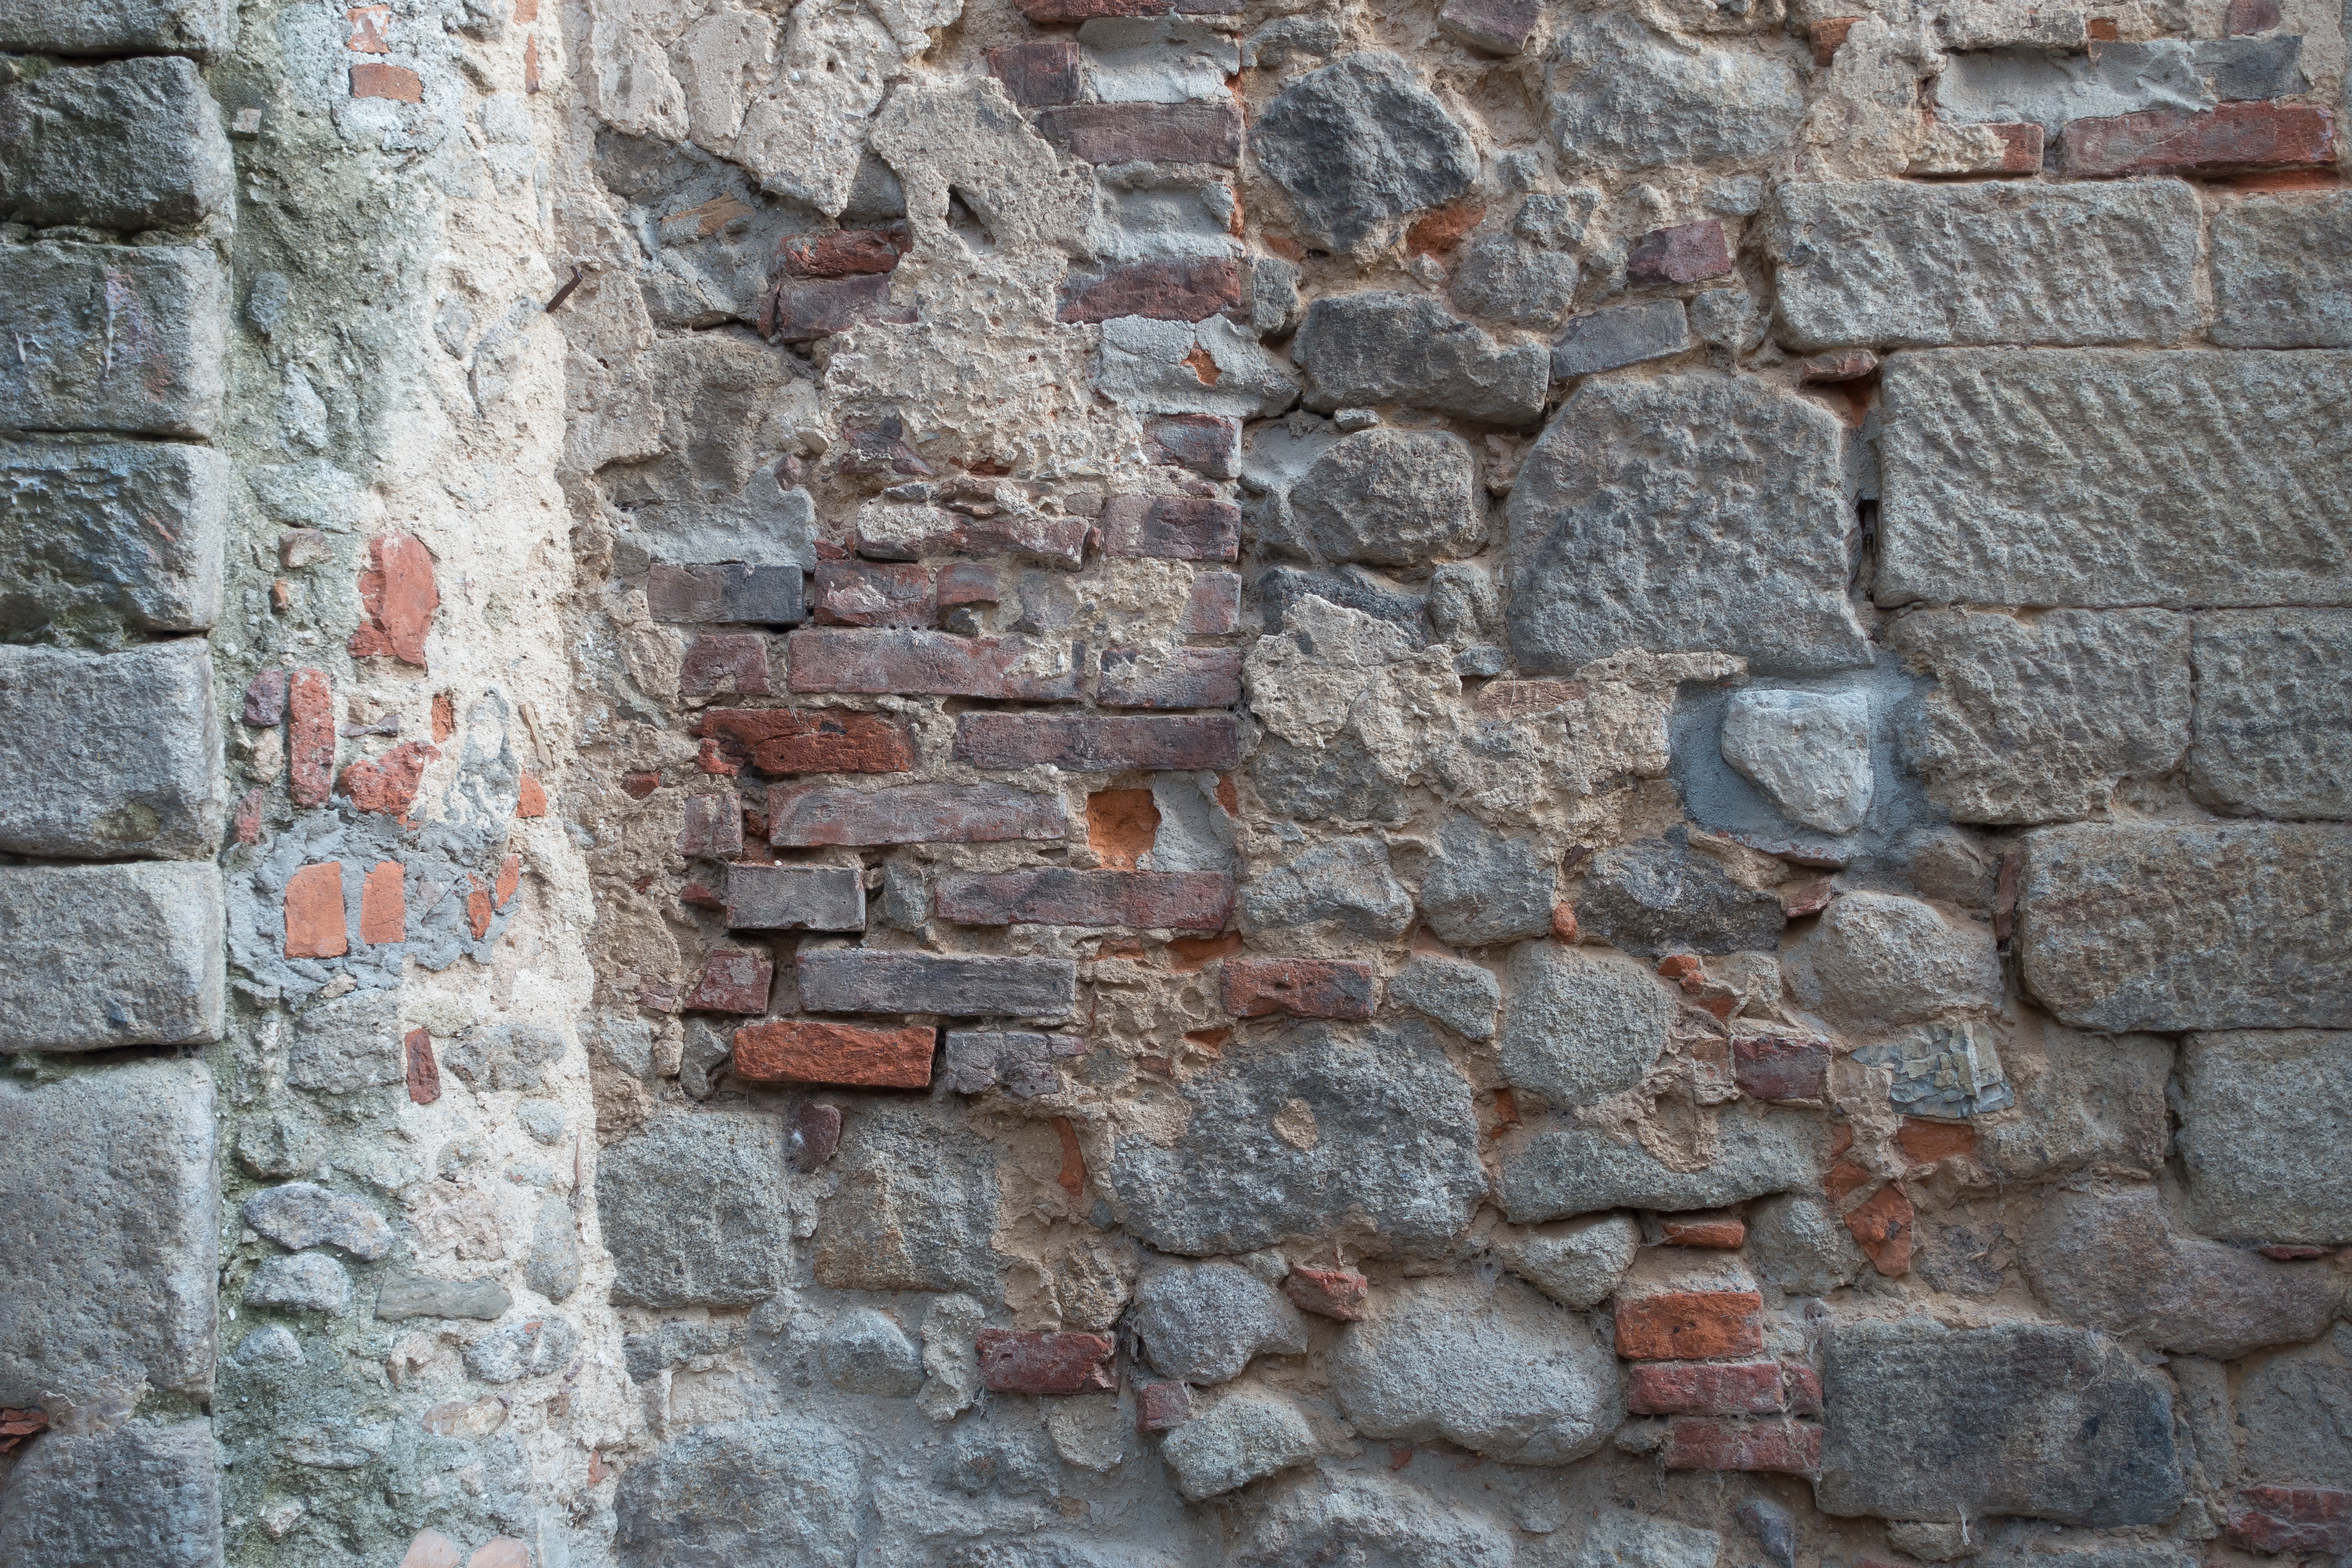
rock, building, old, wall, stone wall, brick, material, weathered, background, ruins, brickwork, masonry, fund, flooring, archaeological site, old brick wall, ancient history